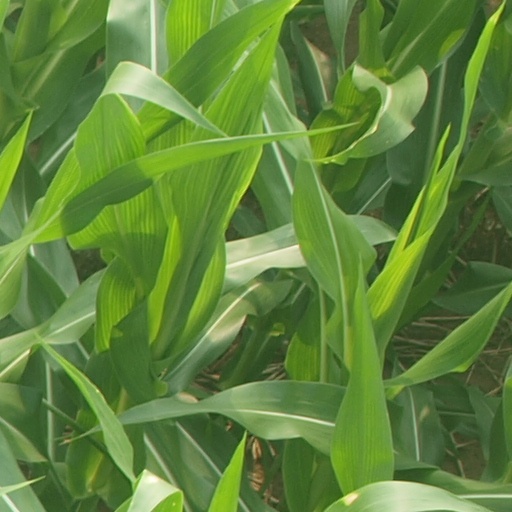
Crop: maize; corn